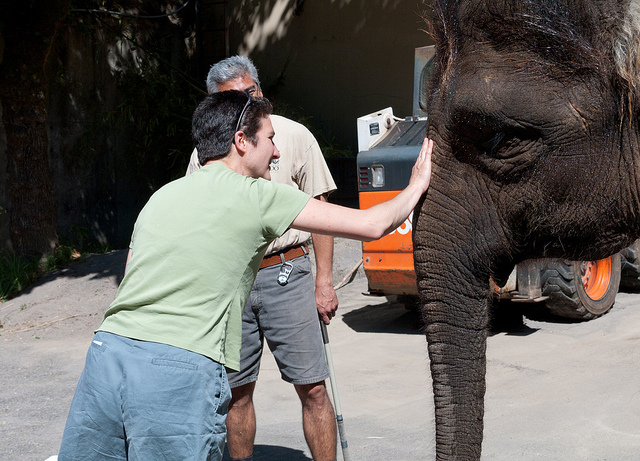
user: Given an image and a question. Answer the question in a short answer. Question: Which two continents does this animal live on? Short Answer:
assistant: africa and asia